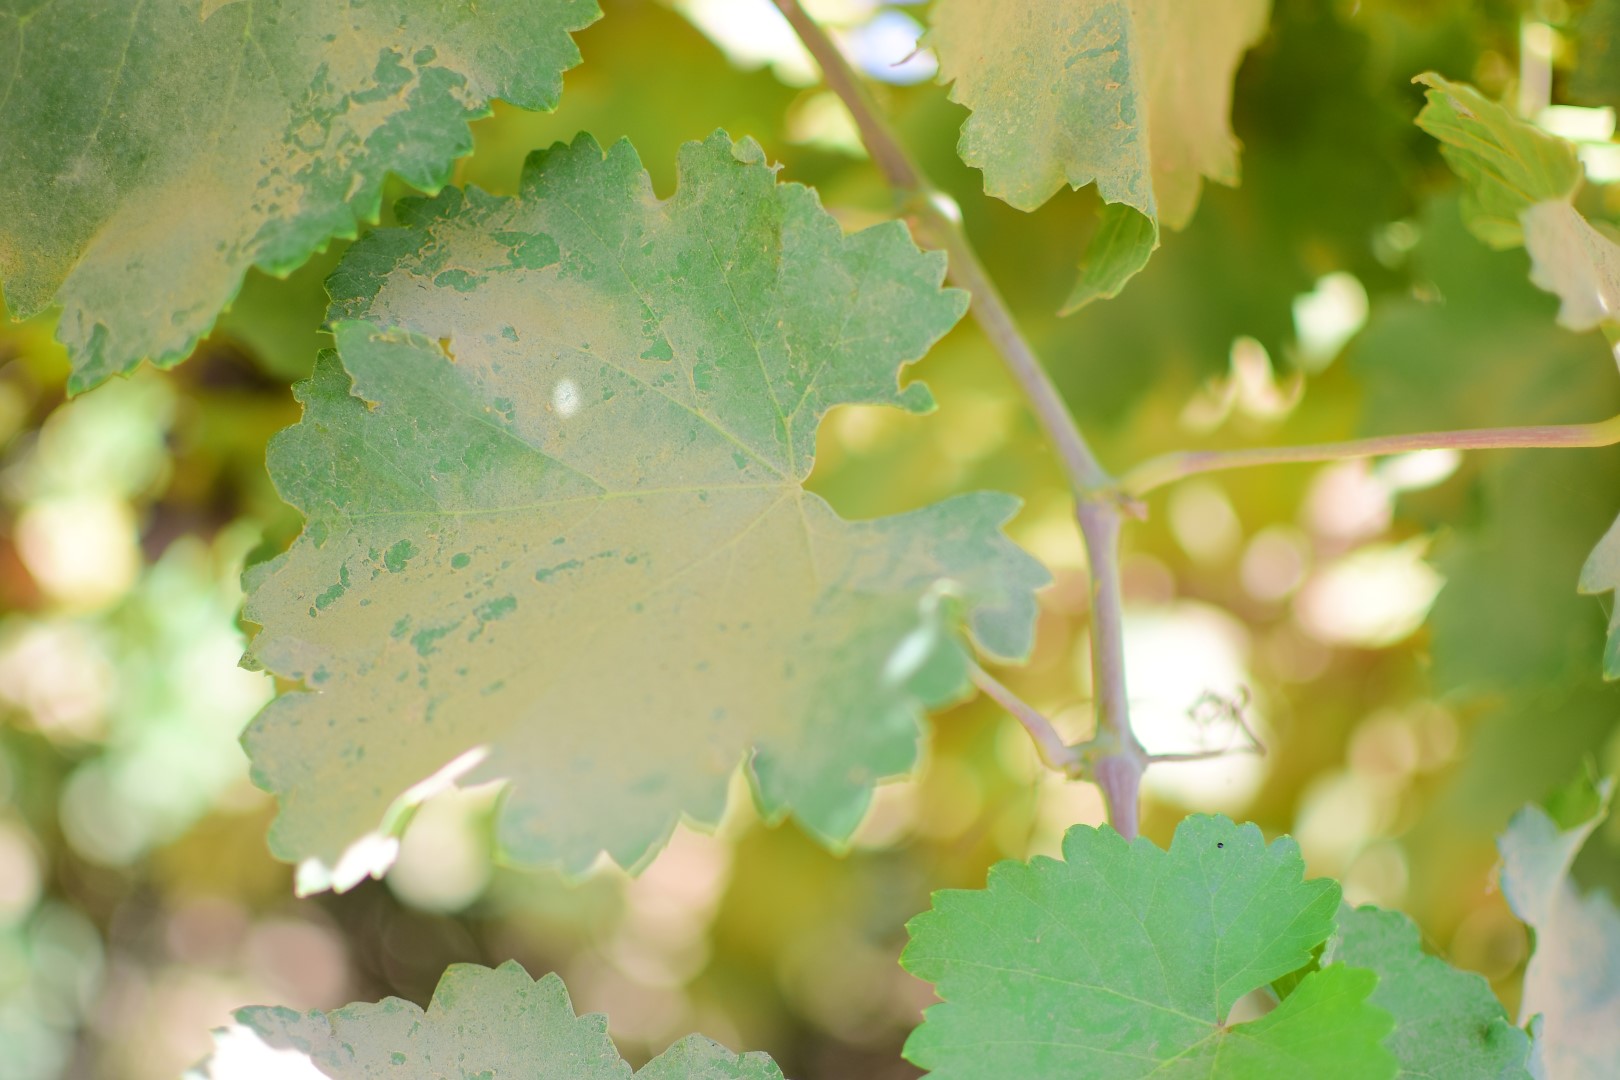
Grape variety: Frinsi